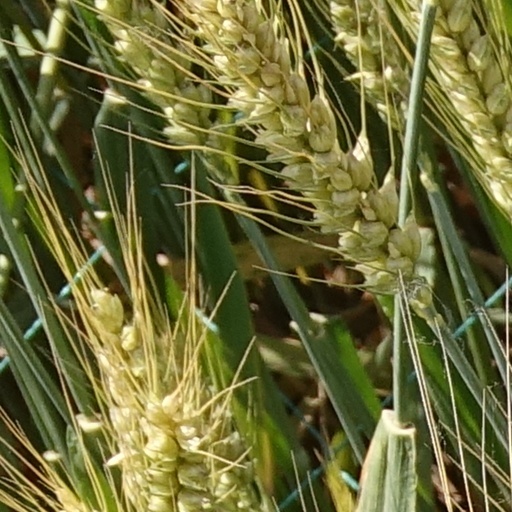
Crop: wheat